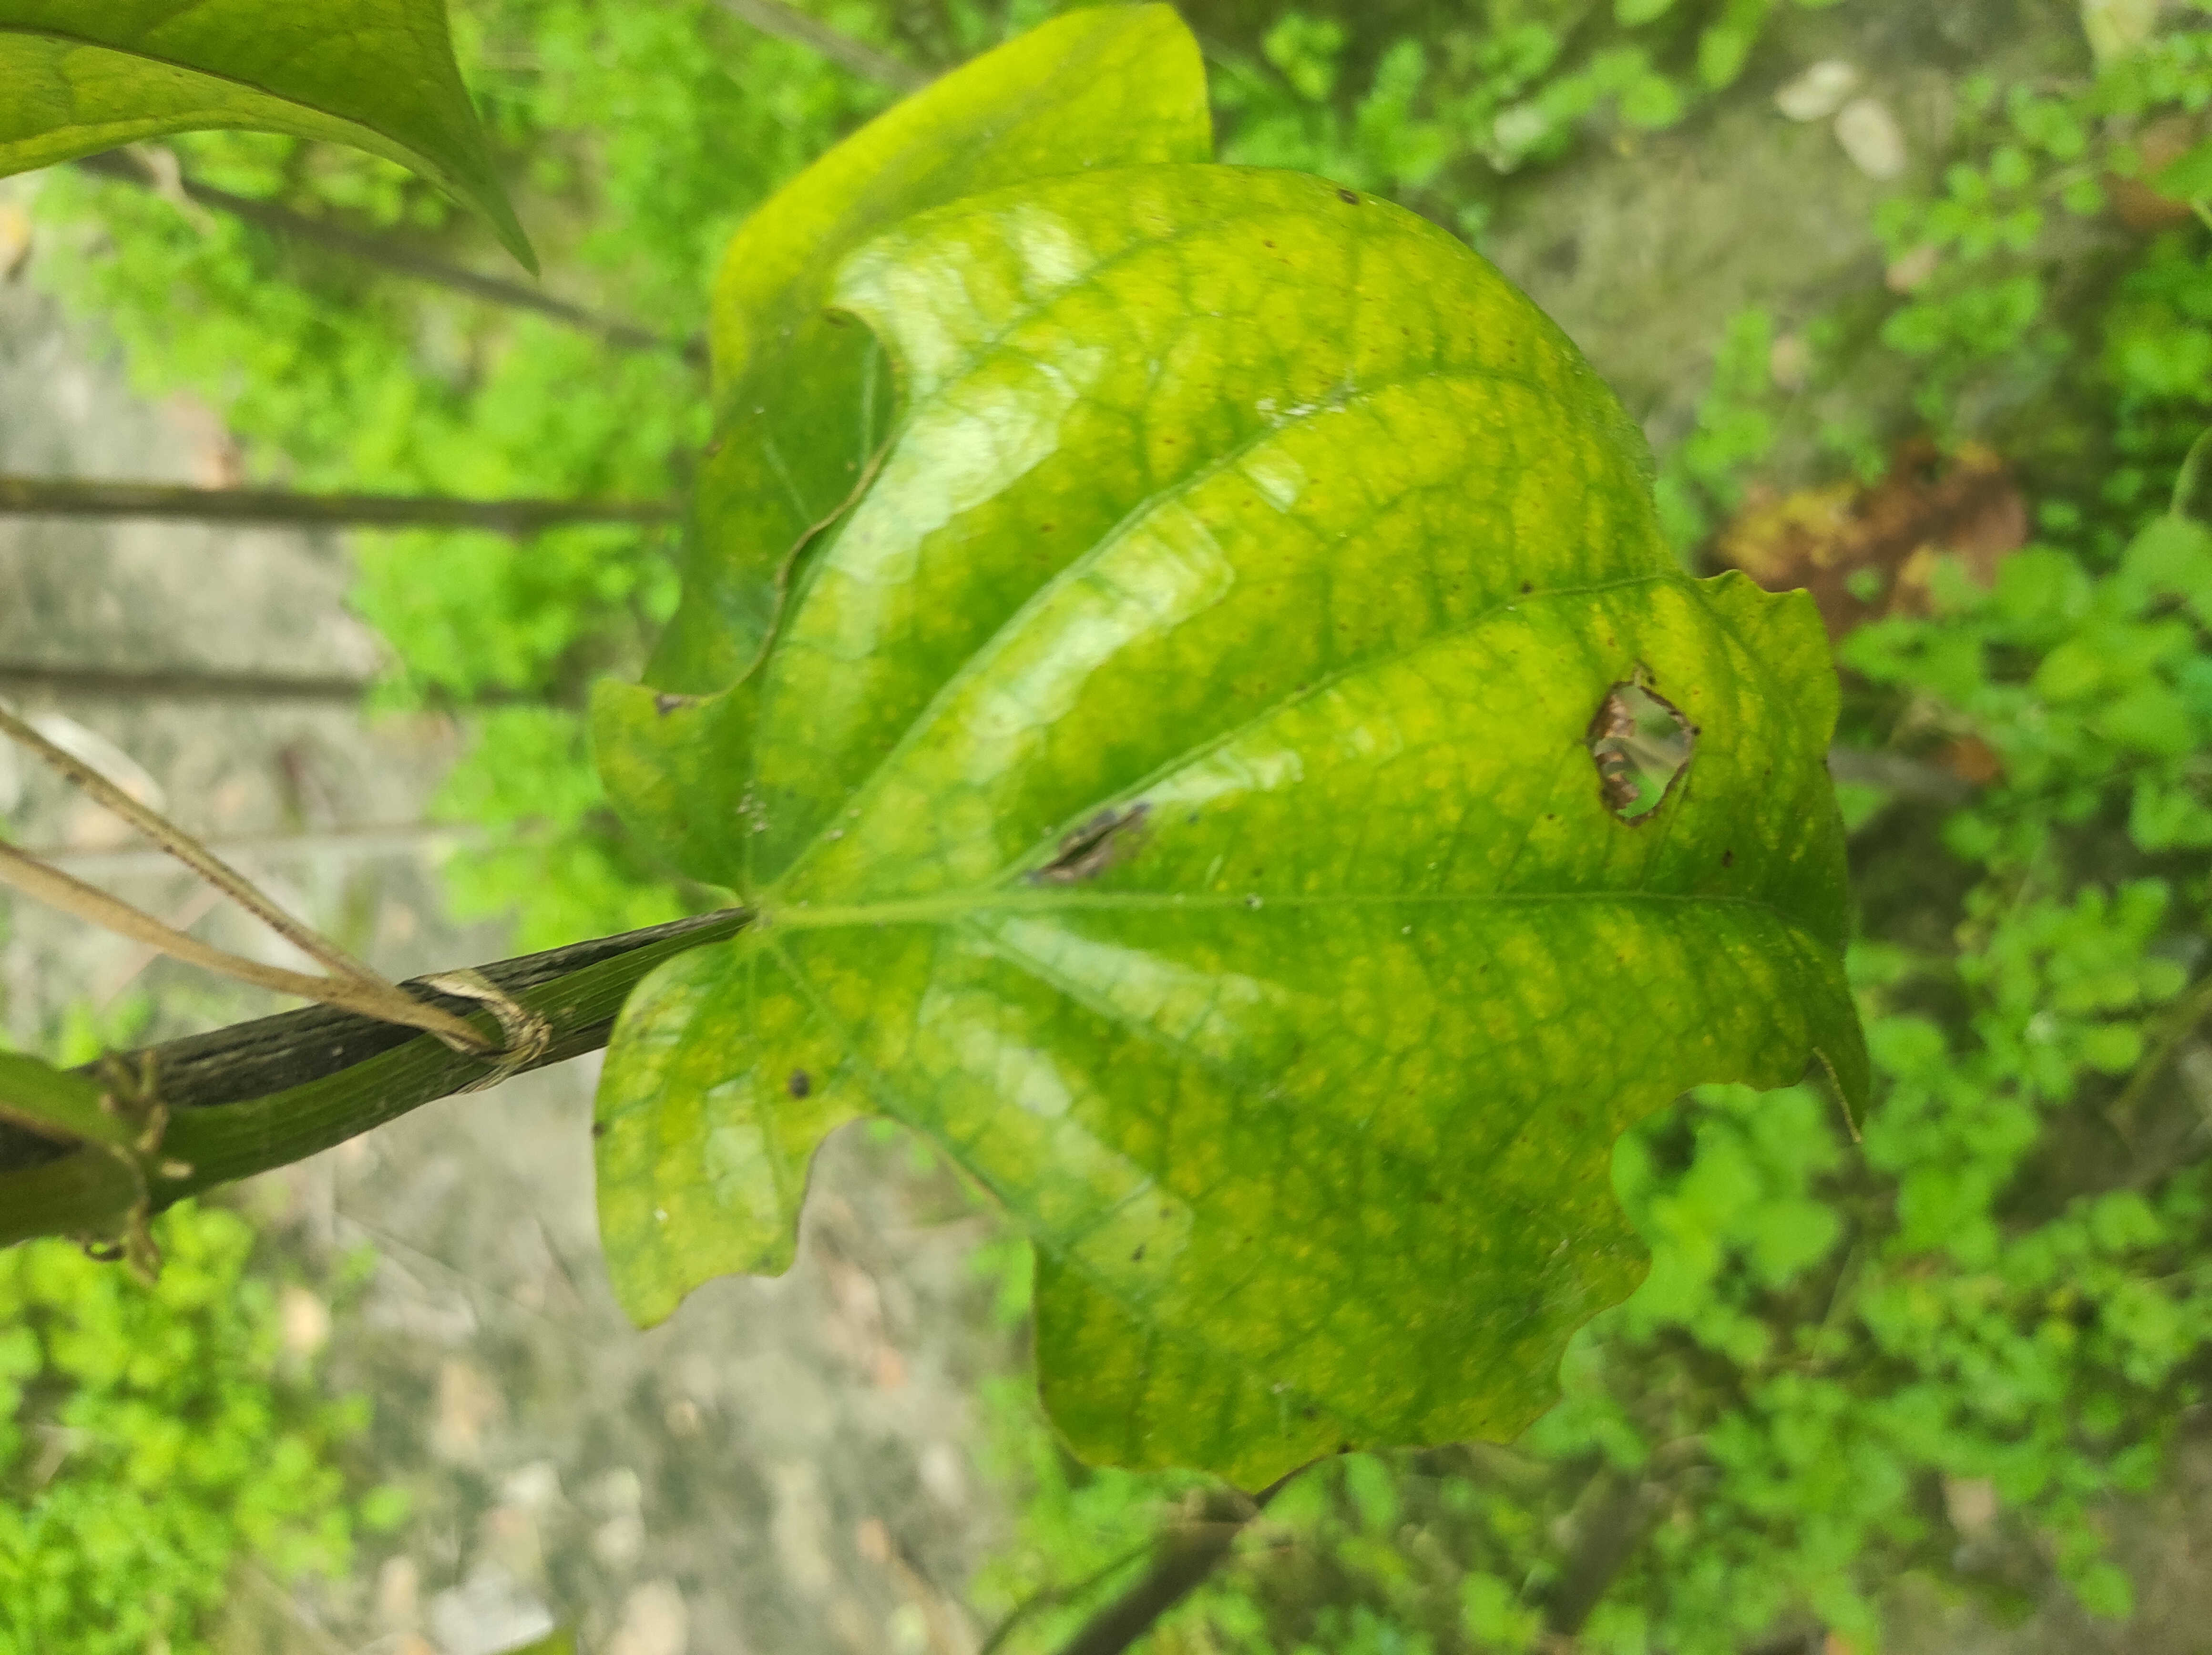
Label: Fungal_Brown_Spot_Disease